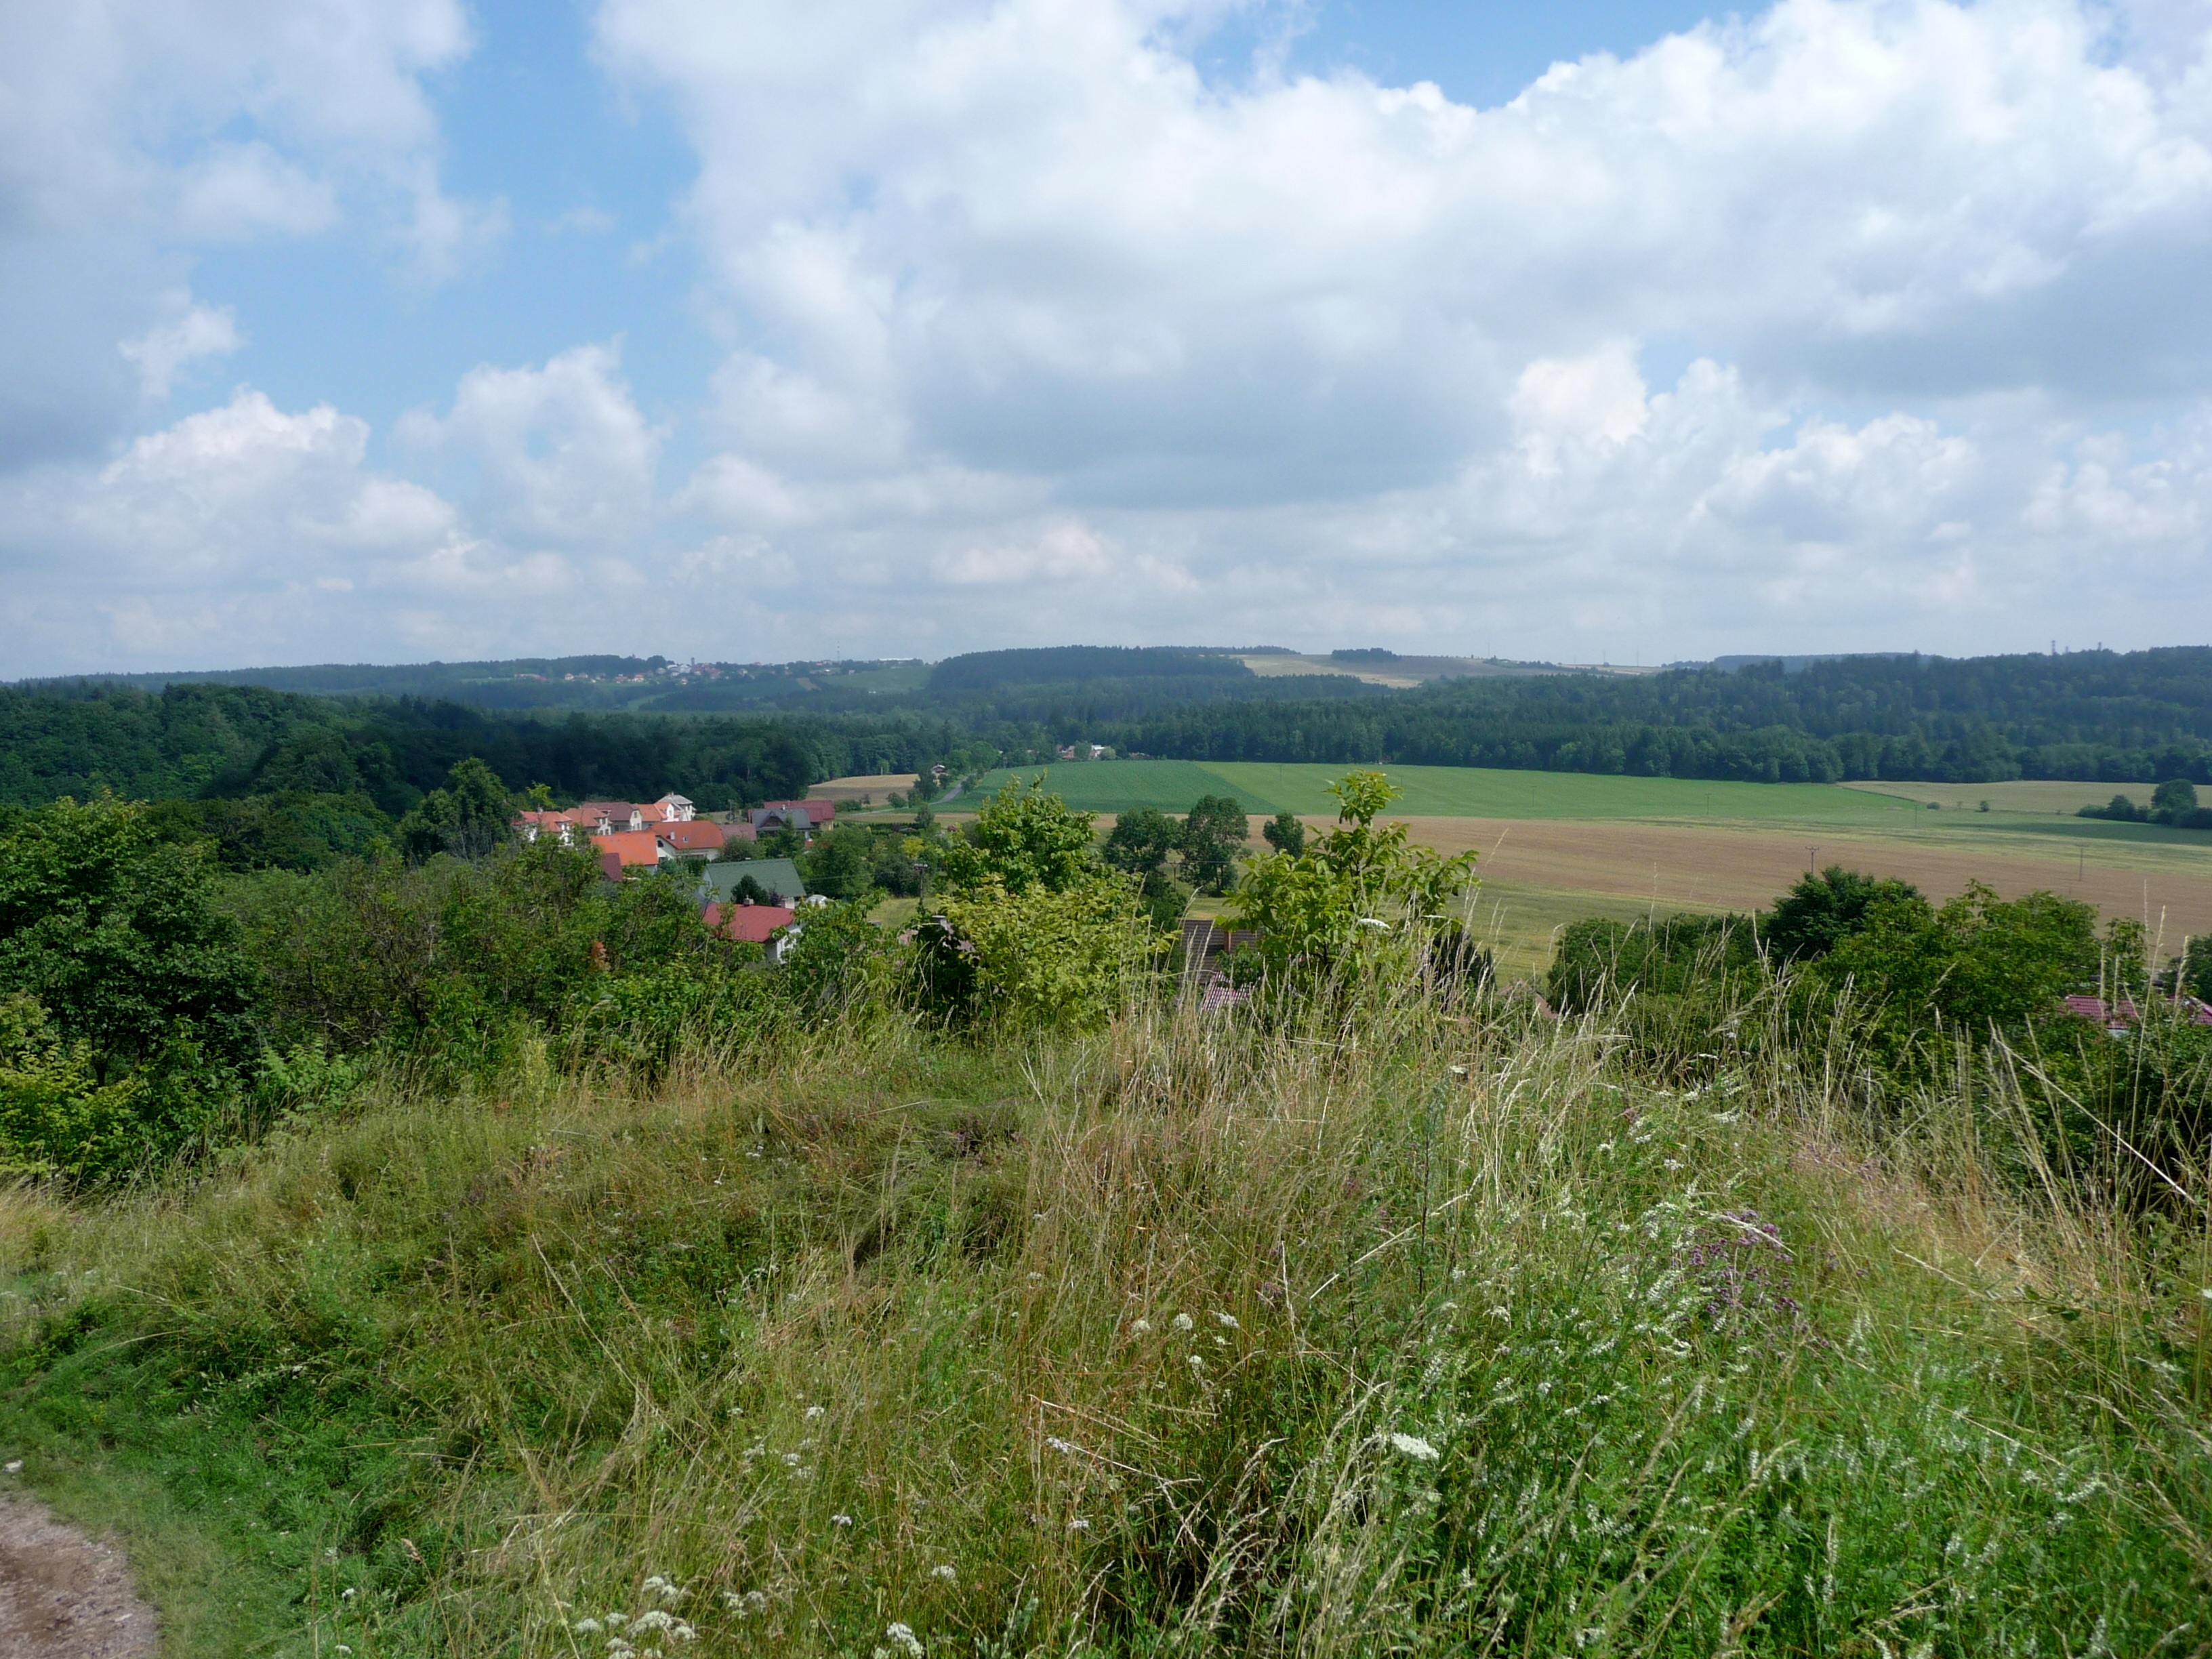
landscape, tree, grass, marsh, mountain, sky, field, meadow, prairie, hill, view, village, pasture, castle, terrain, savanna, plain, clouds, grassland, wetland, plateau, habitat, ecosystem, steppe, rural area, natural environment, geographical feature, castle lichnice